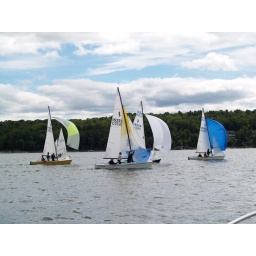
I'm in the boat with sail number 15203